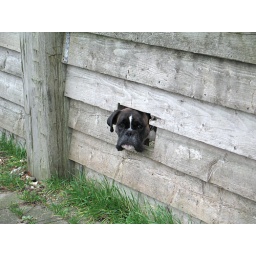
Dog hole in a wooden fence